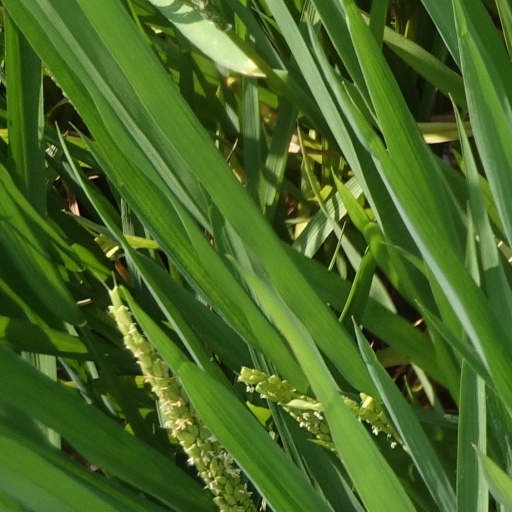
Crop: rice